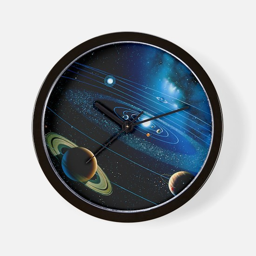
artwork of the solar system